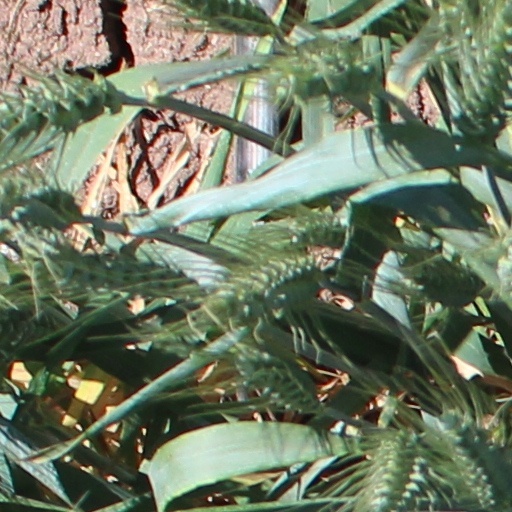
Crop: wheat